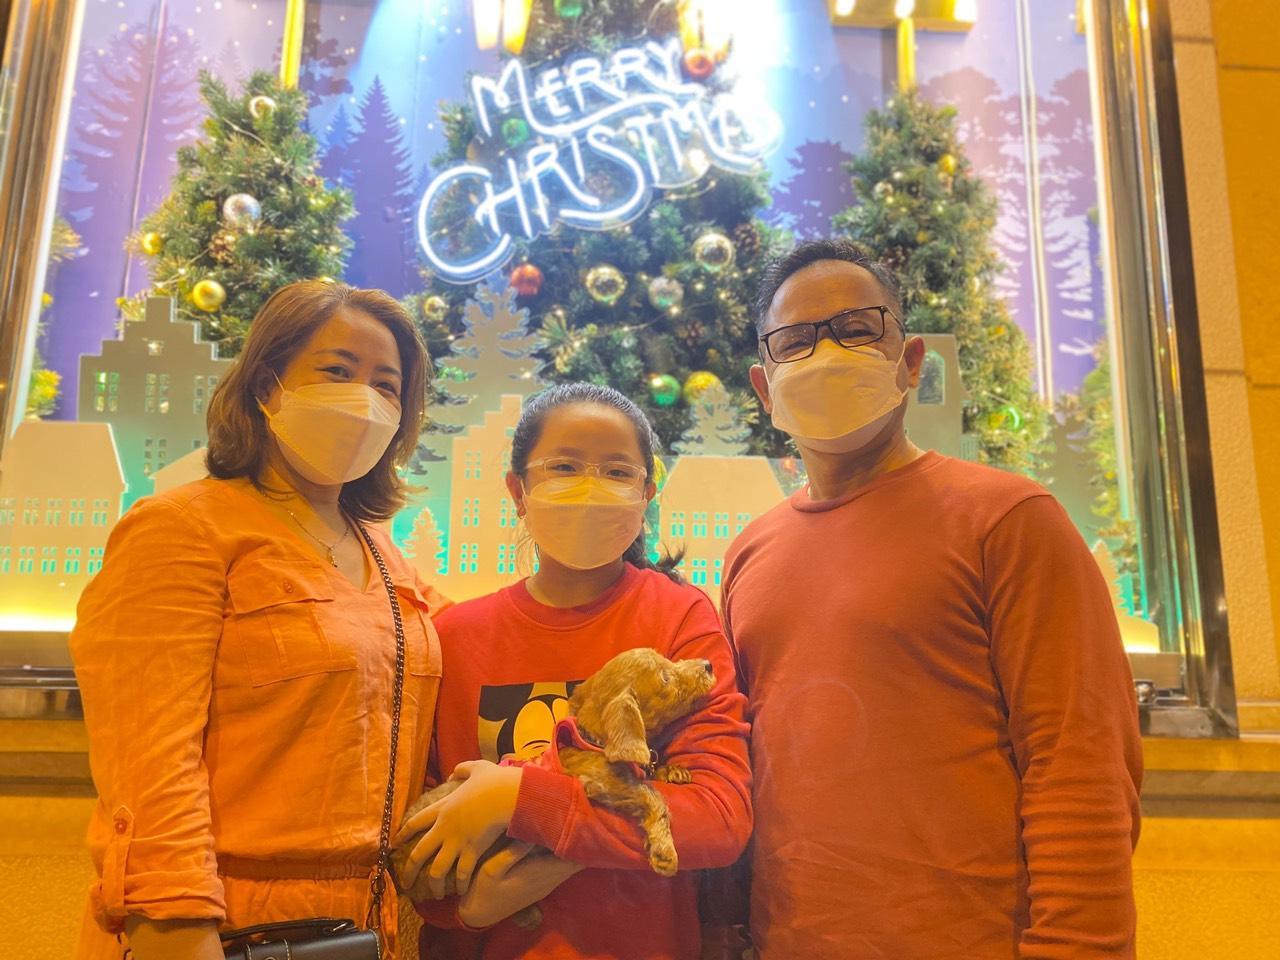
bạn nữ đang ôm con chó đi chơi giáng sinh với một người đàn ông và một người phụ nữ